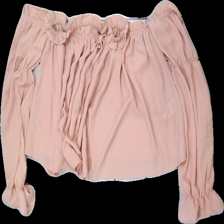
View: front
Type: Top
Category: Ladies
Brand: Nly Trend
Colors: Pink
Material: 100% polyester
Cut: Regular
Size: XS
Season: All
Stains: Major
Damage location: top center
Damage 2: fläck
Damage 2 location: middle left
Damage 3: fläck
Damage 3 location: middle right
Price range: <50
Recommended usage: Export
Description: rosa top med flera fläckar